Kalenjin people

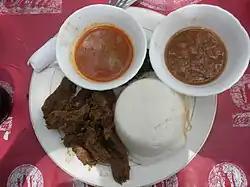
Ugali with beef and sauce is a common dish of Kalenjin and African Great Lakes cuisine.

The use of arts and crafts form part of Kalenjin culture with decorative bead-work being the most highly developed visual art. The Kalenjin are generally not well known for their handicraft's however, though women do make and locally sell decorated calabashes made from gourds. These gourd calabashes known as sotet are rubbed with oil and adorned with small colored beads and are essentially the same type of calabashes that are used for storing mursik.